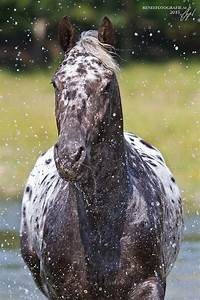
Label: horse